Saxo Bank

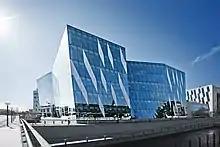
Saxo Bank HQ in Hellerup, Denmark

In 1997, Midas introduced its first internet-based product: a currency trading platform called "MITS", which was later replaced by "SaxoTrader". The company rebranded as Saxo Bank, taking its name from the Danish historian Saxo Grammaticus, to avoid confusion with an international Nigerian bank also named Mida. In 2001, Saxo Bank obtained its banking license. During this period, the company expanded its online presence and relocated to new headquarters in the Copenhagen suburb of Gentofte.